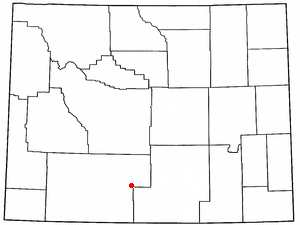
La ville américaine de Wamsutter est située dans le comté de Sweetwater, dans l’État du Wyoming. Lors du recensement de 2010, sa population s’élevait à 451 habitants.